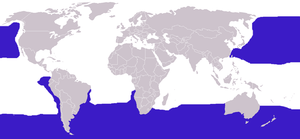
Les Diomédéidés sont une famille d'oiseaux de mer, de l'ordre des Procellariiformes, dont le nom usuel est l'albatros en français. Ces oiseaux ont la plus grande envergure de toutes les espèces d'oiseaux actuels, celle des grands albatros du genre Diomedea pouvant atteindre 3,4 m, rendant la phase d'envol difficile. Ils planent en revanche sans effort, en utilisant les vents pour les porter sur de grandes distances.